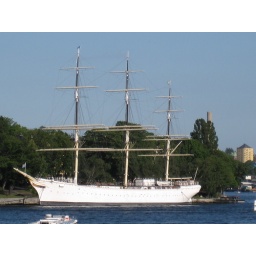
This old ship is sitting in the Stockholm Harbor and is a hostel. What an interesting place to stay